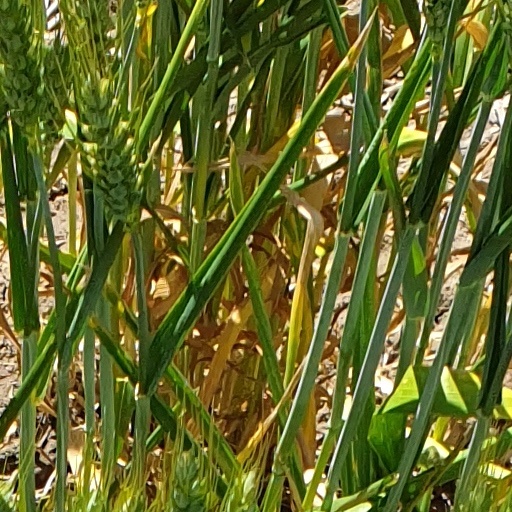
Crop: wheat